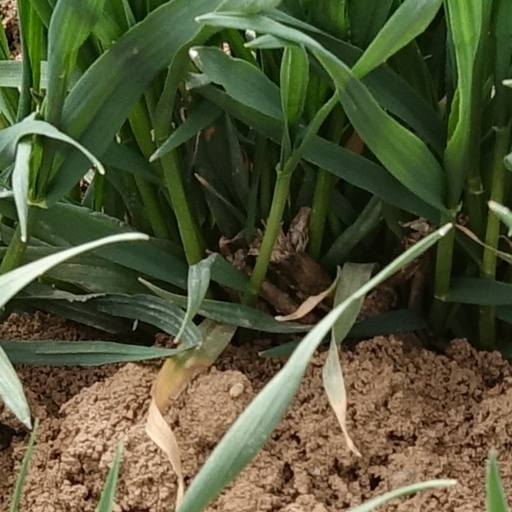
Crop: wheat